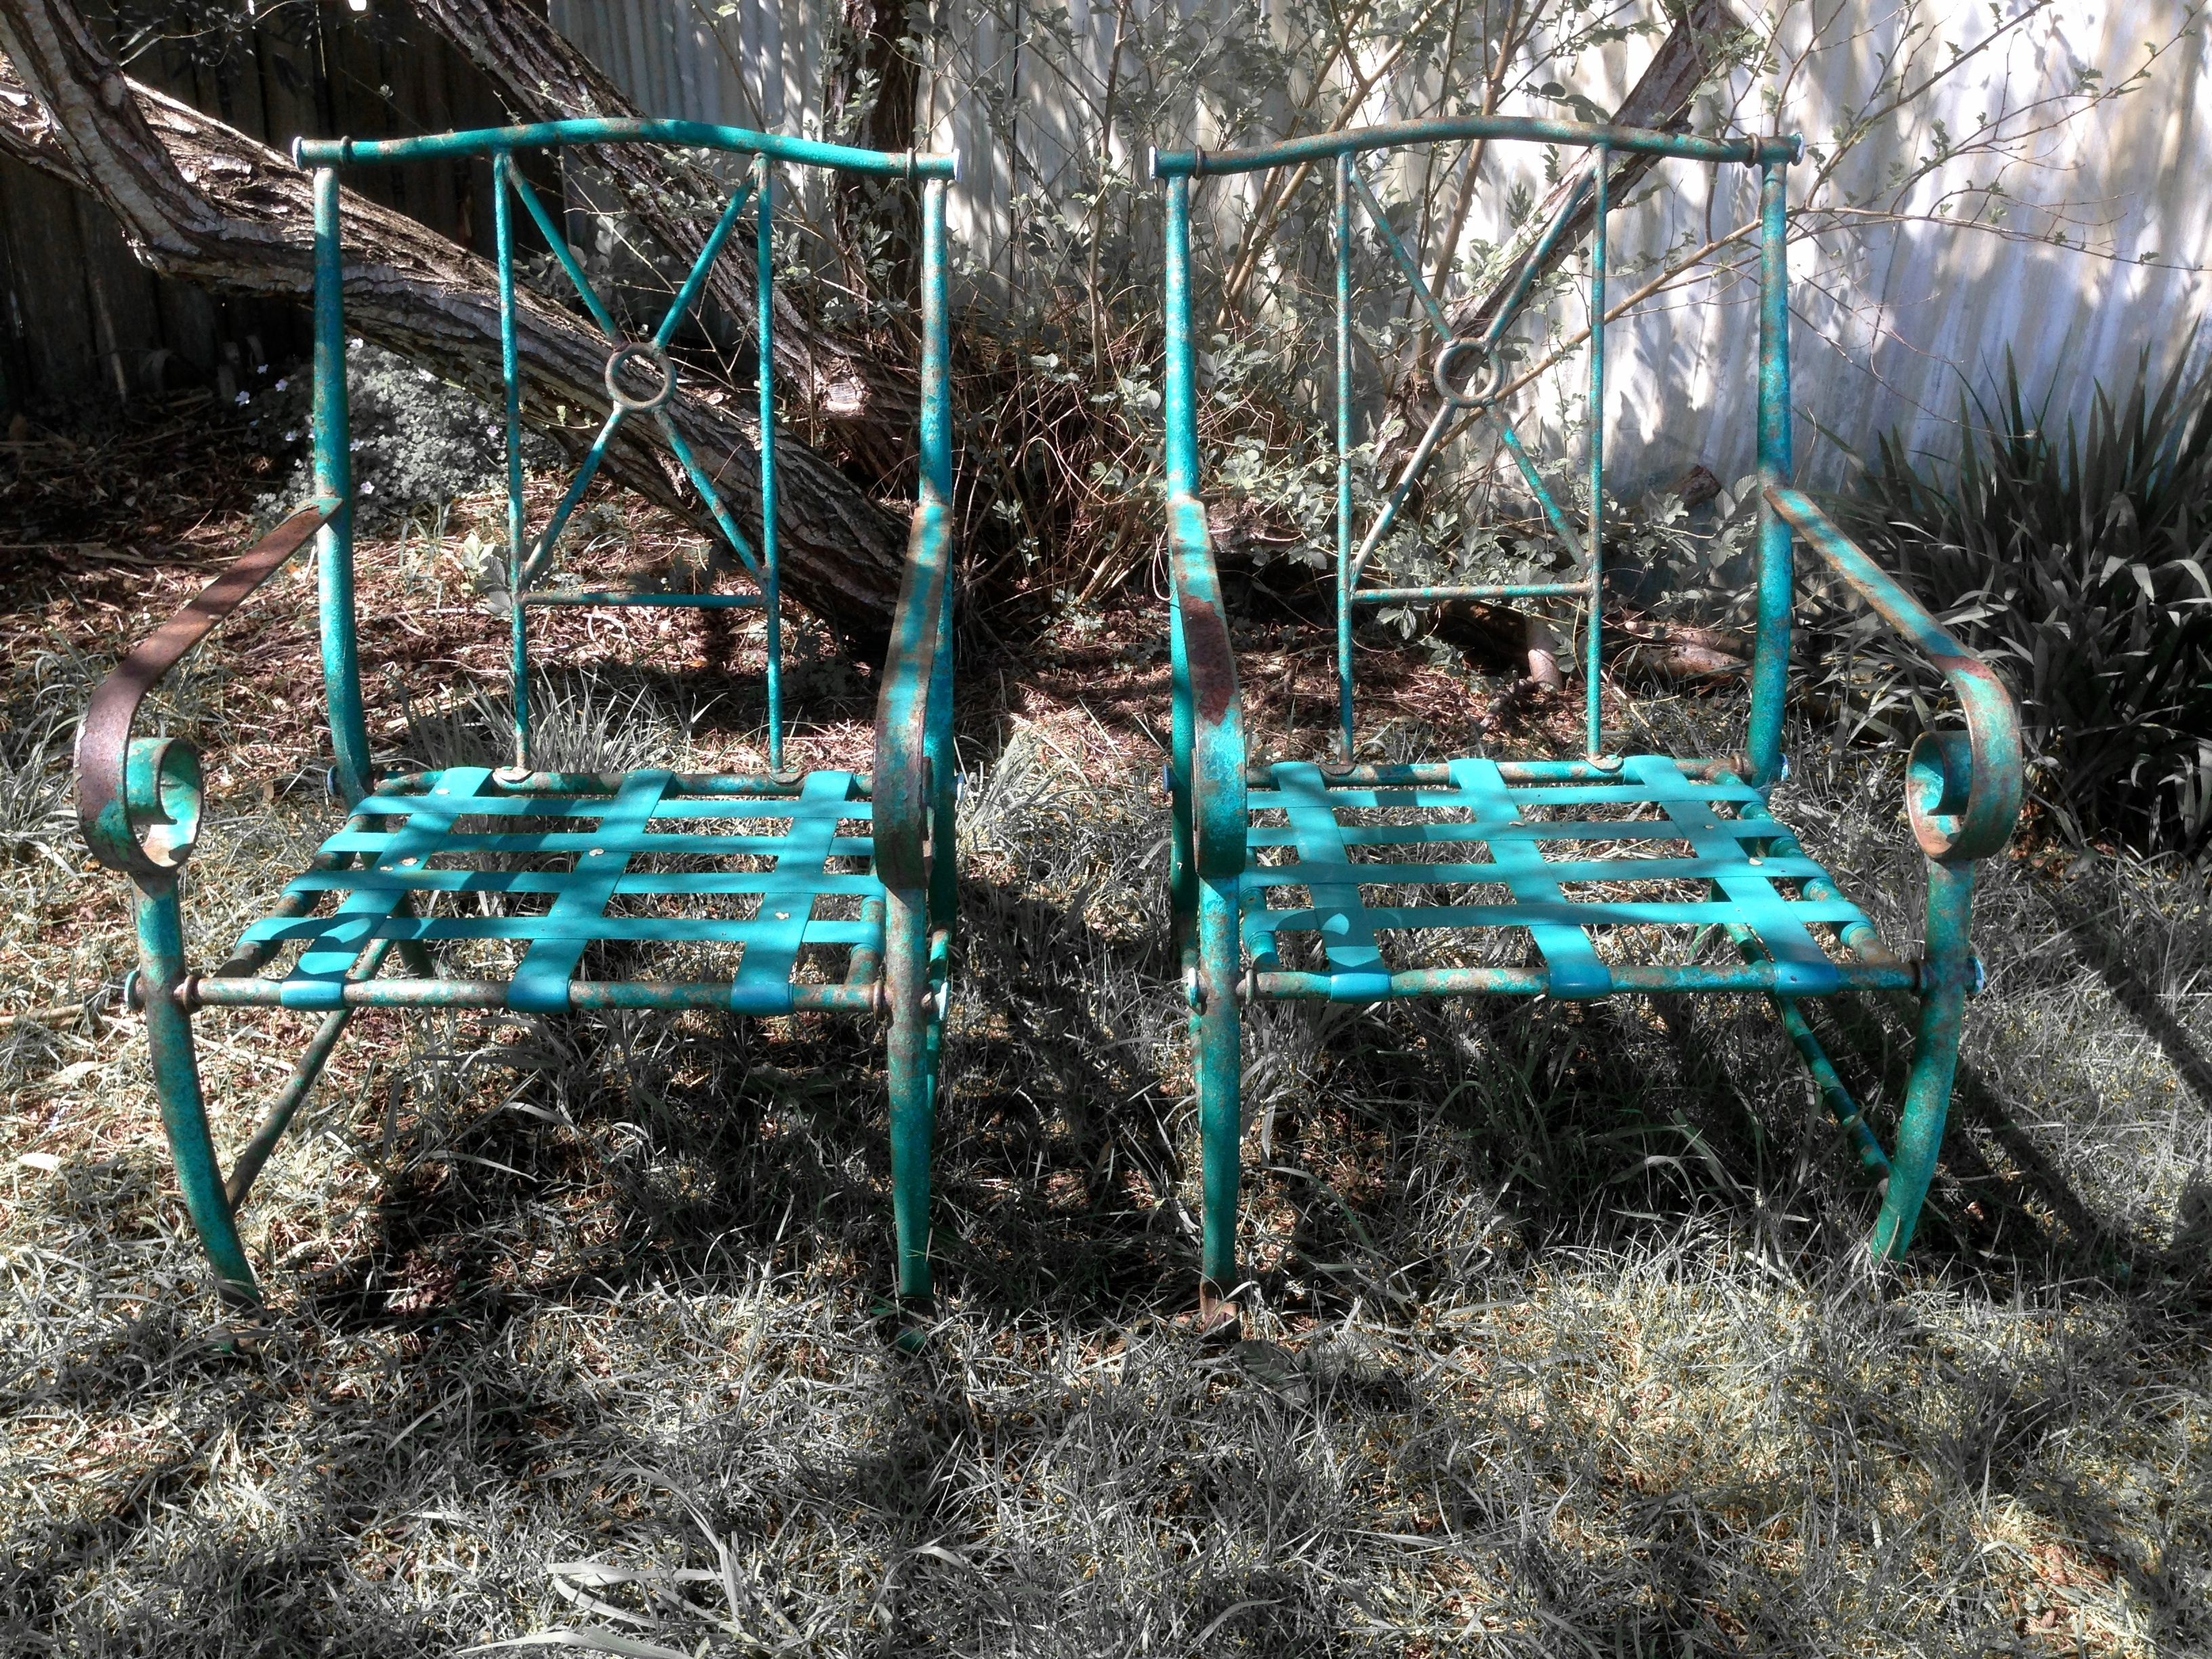
table, flower, chair, backyard, furniture, garden, playground, yard, outdoor play equipment